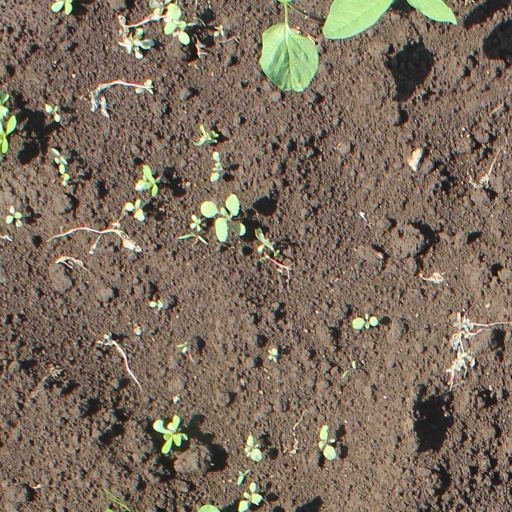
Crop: soybean